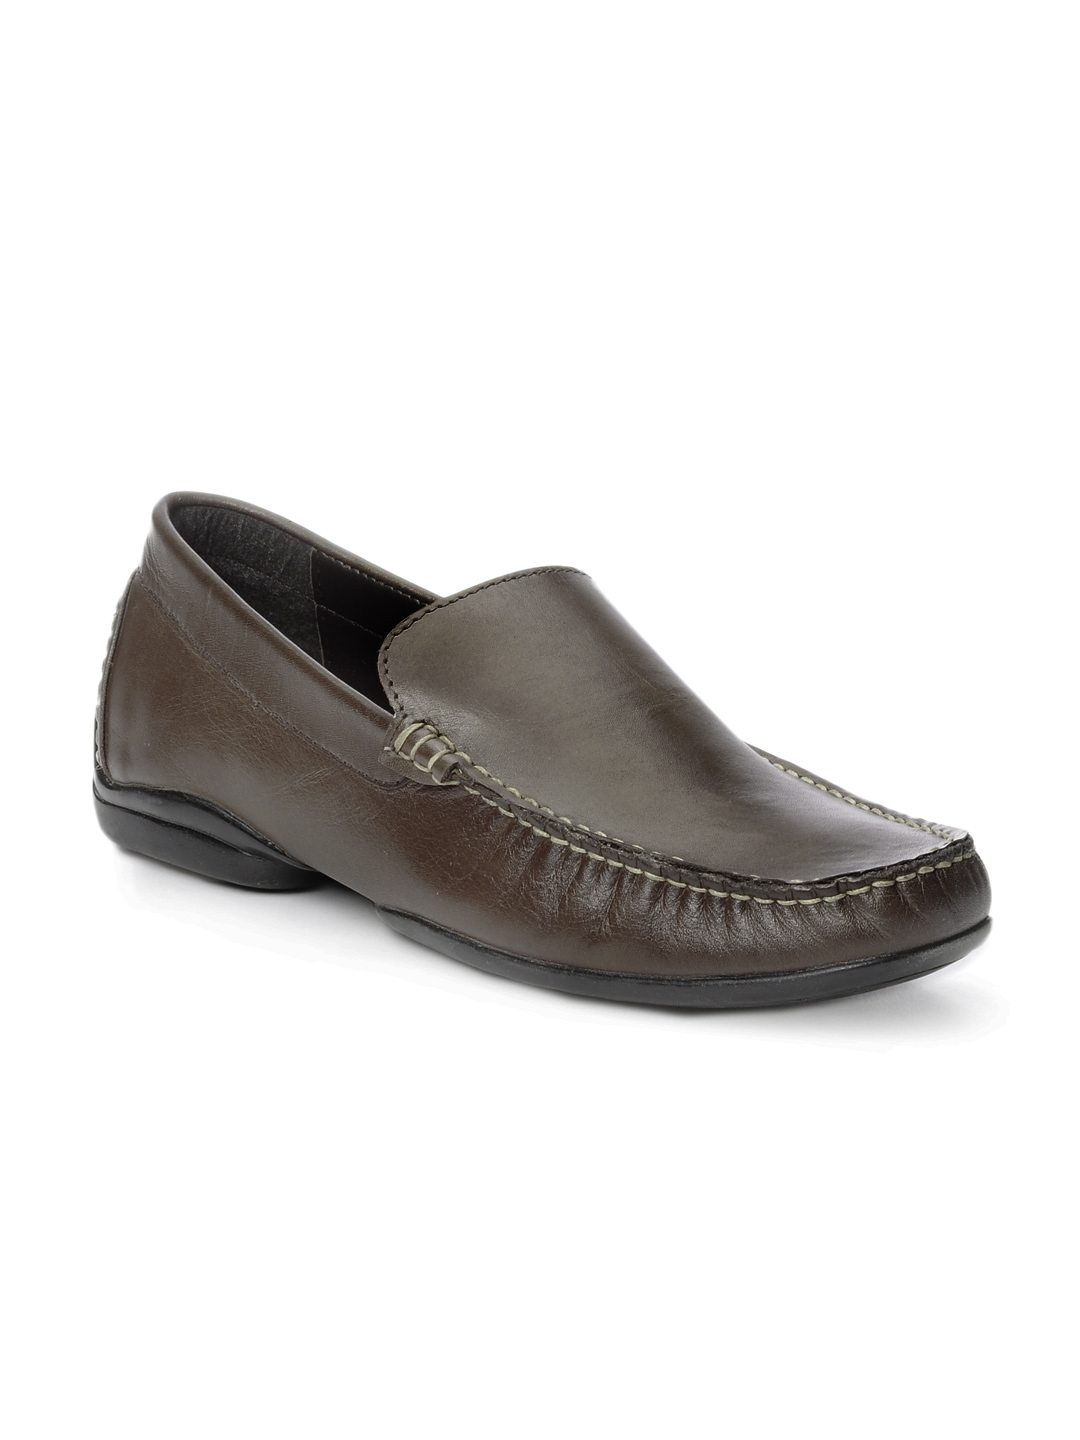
Stens by Enroute Men Brown Shoes
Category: Footwear / Shoes / Casual Shoes
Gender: Men
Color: Brown
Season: Summer 2012
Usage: Casual